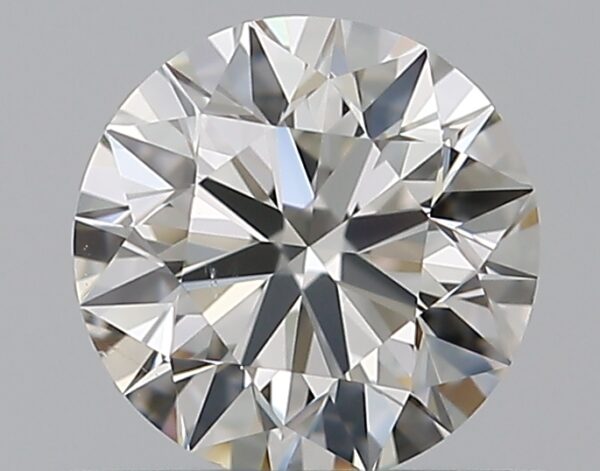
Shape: round
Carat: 0.5
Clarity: VS2
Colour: H
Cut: EX
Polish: EX
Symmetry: EX
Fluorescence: N
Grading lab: GIA
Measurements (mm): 5.04 x 5.07 x 3.16